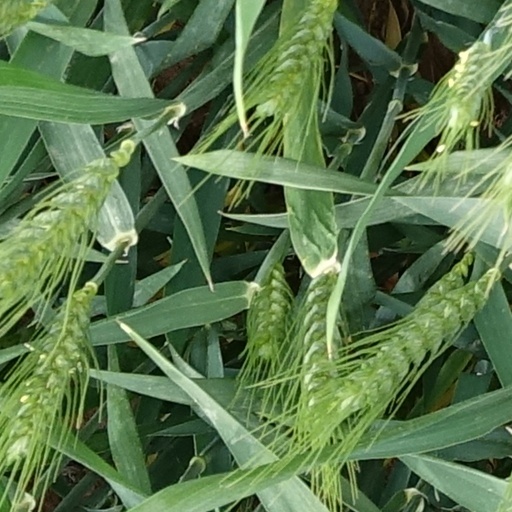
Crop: wheat